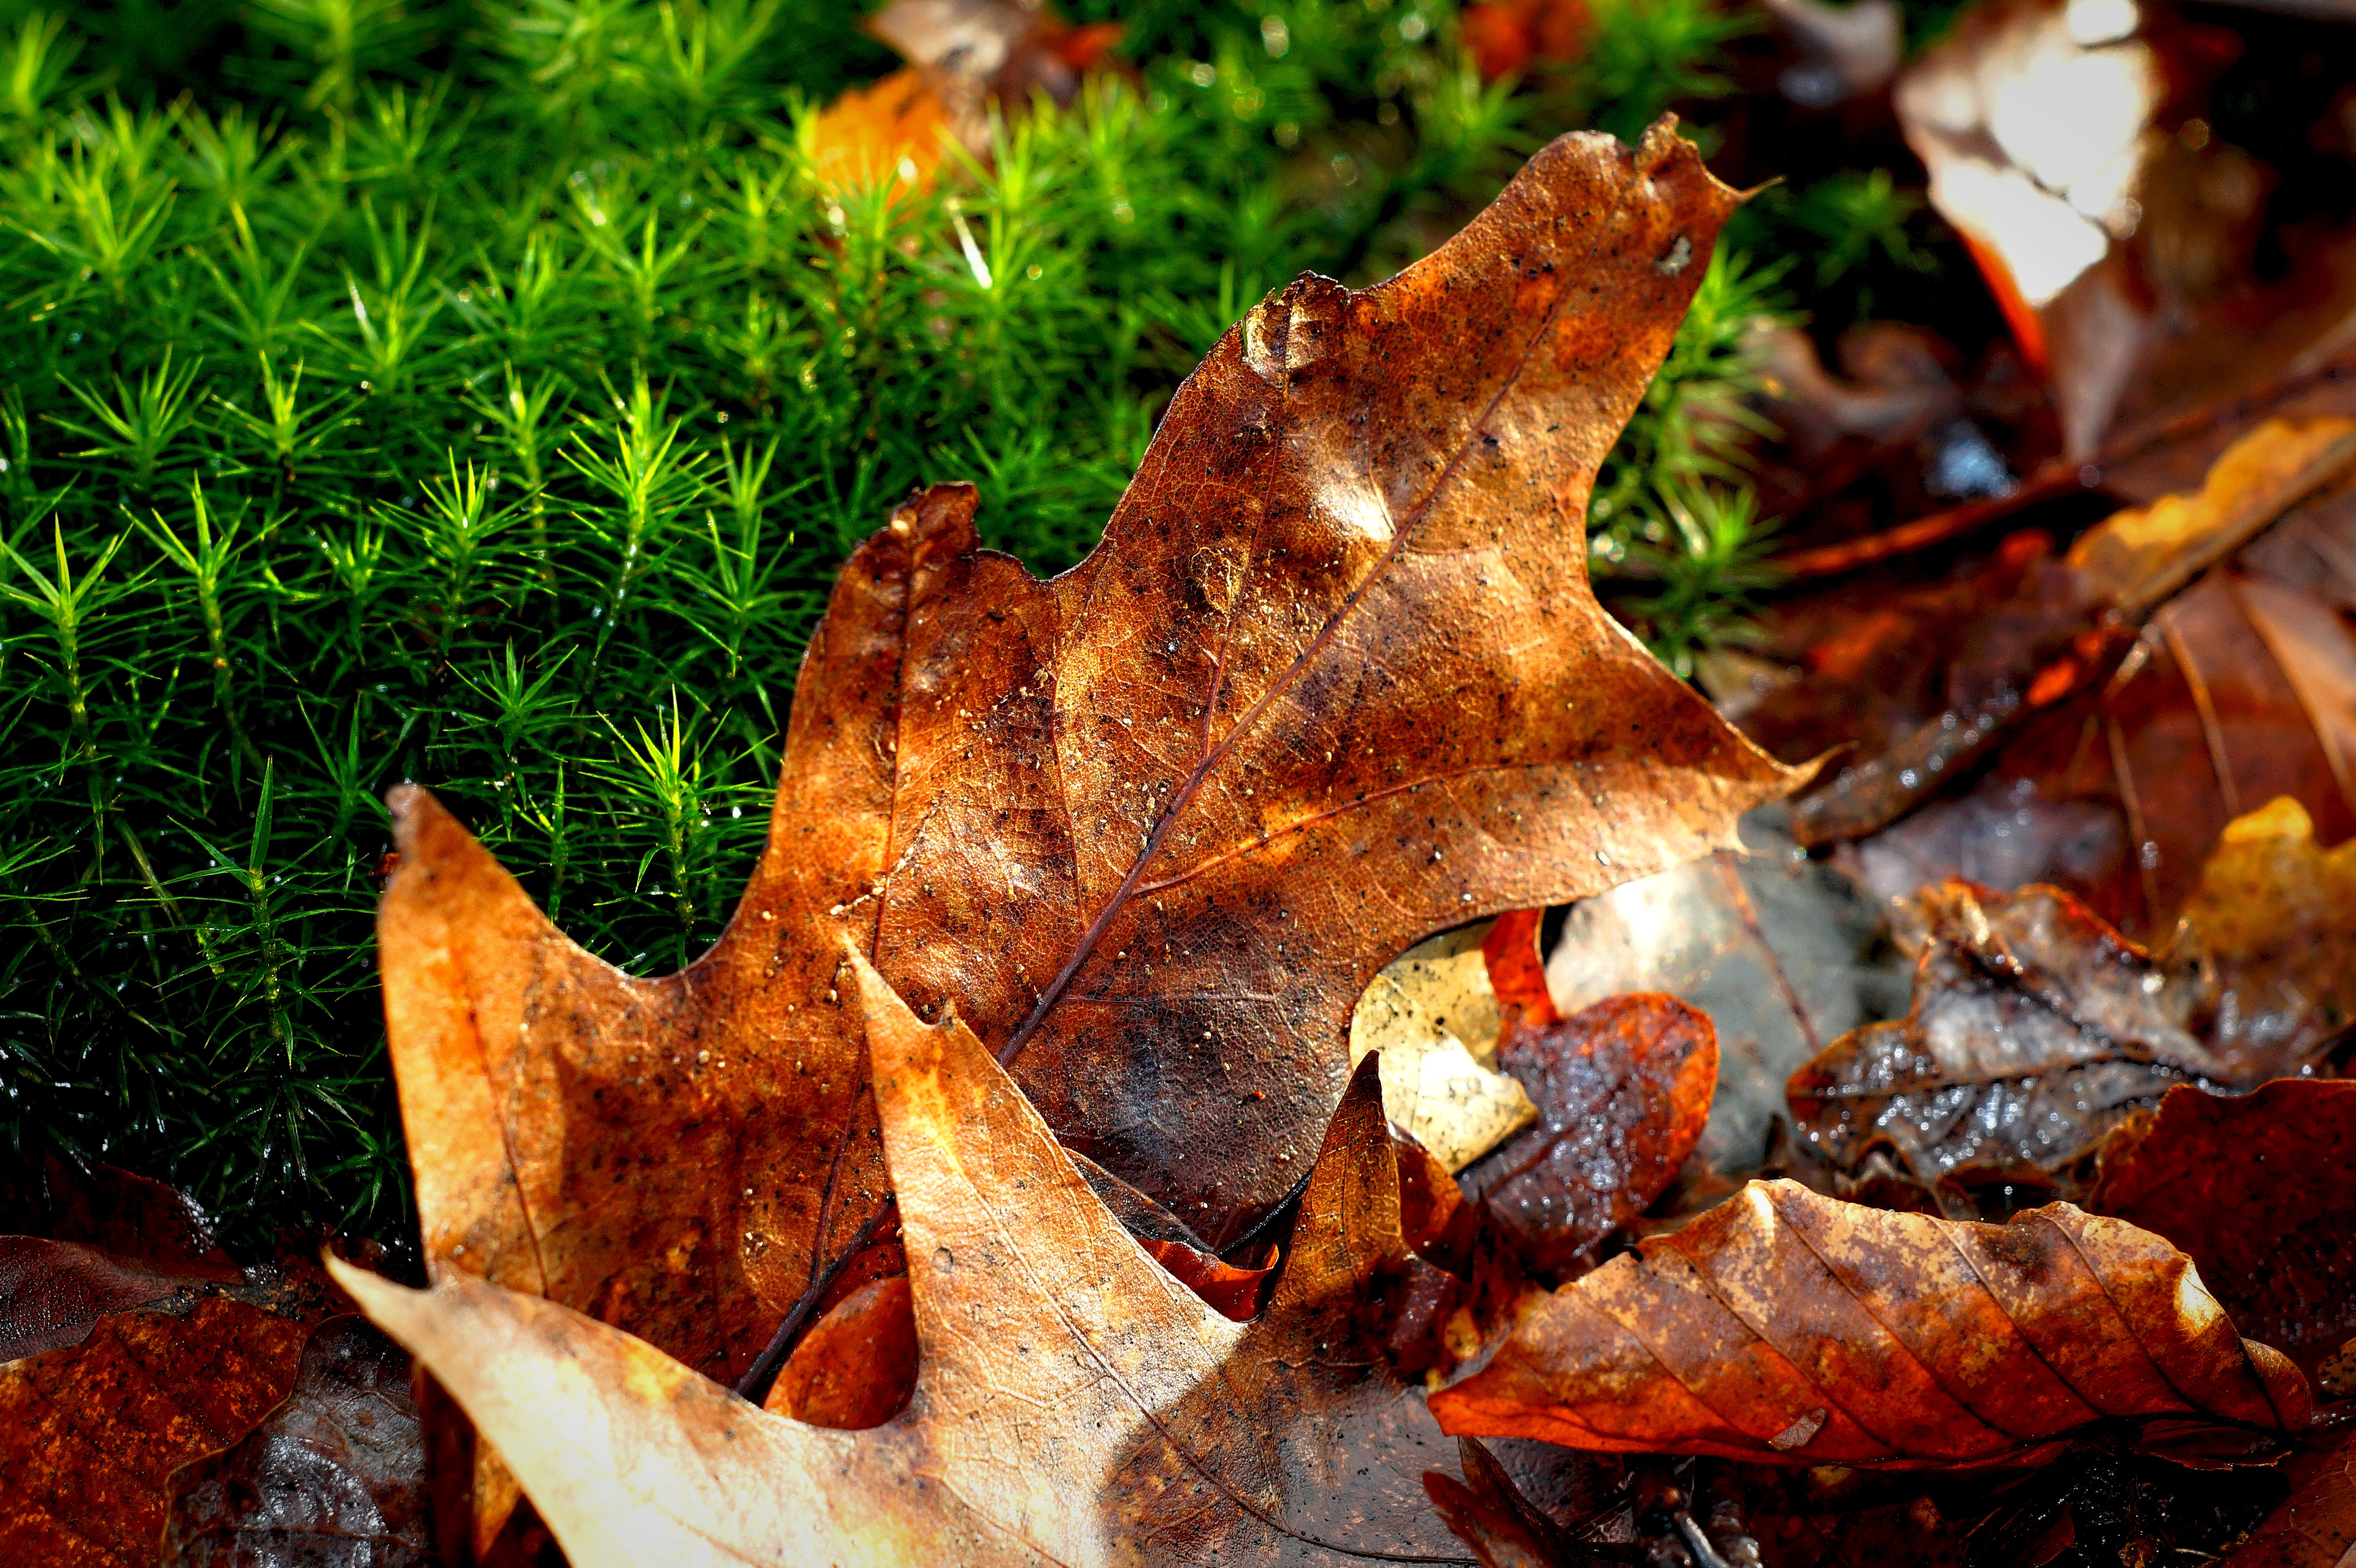
tree, nature, plant, wood, leaf, flower, moss, produce, autumn, season, maple leaf, oak leaf, macro photography, woody plant